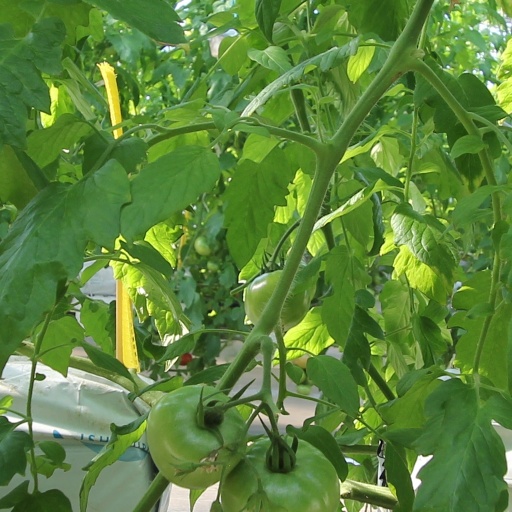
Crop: tomato